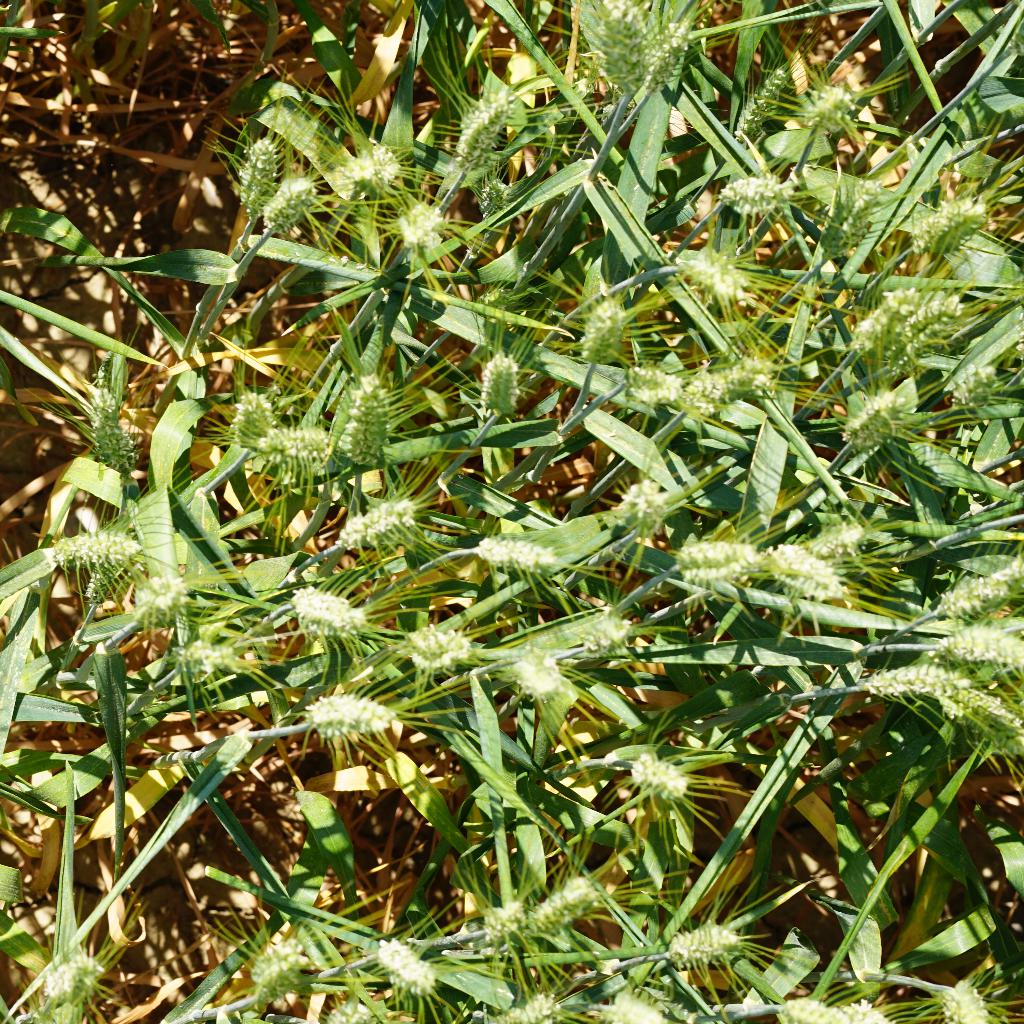
Country: France
Location: Gréoux
Wheat development stage: Filling